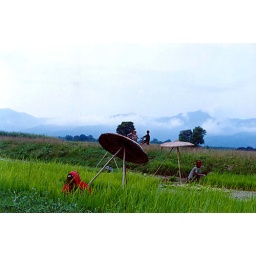
a lady working in paddy field meanwhile her kid sleeping under the bamboo hat.